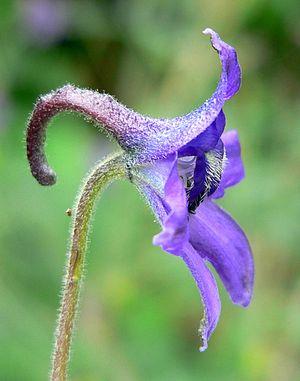
Le genre Delphinium, les Dauphinelles ou Pieds-d'alouette, regroupe plus de 350 espèces de plantes herbacées généralement vivaces, rarement annuelles ou bisannuelles, de la famille des Renonculacées. Elles sont surtout originaires des régions tempérées de l'hémisphère nord, mais on en retrouve aussi quelques espèces dans les hautes montagnes d'Afrique équatoriale.